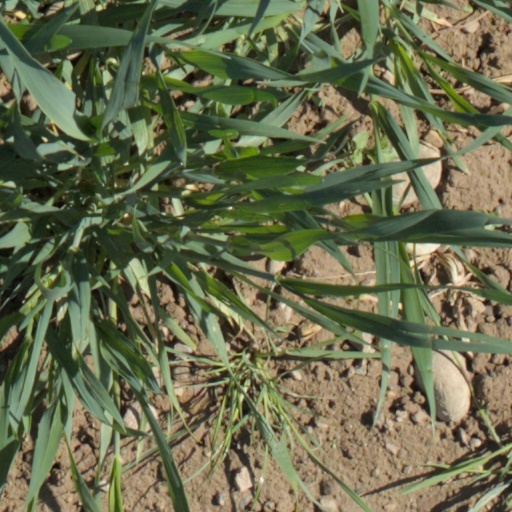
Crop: wheat